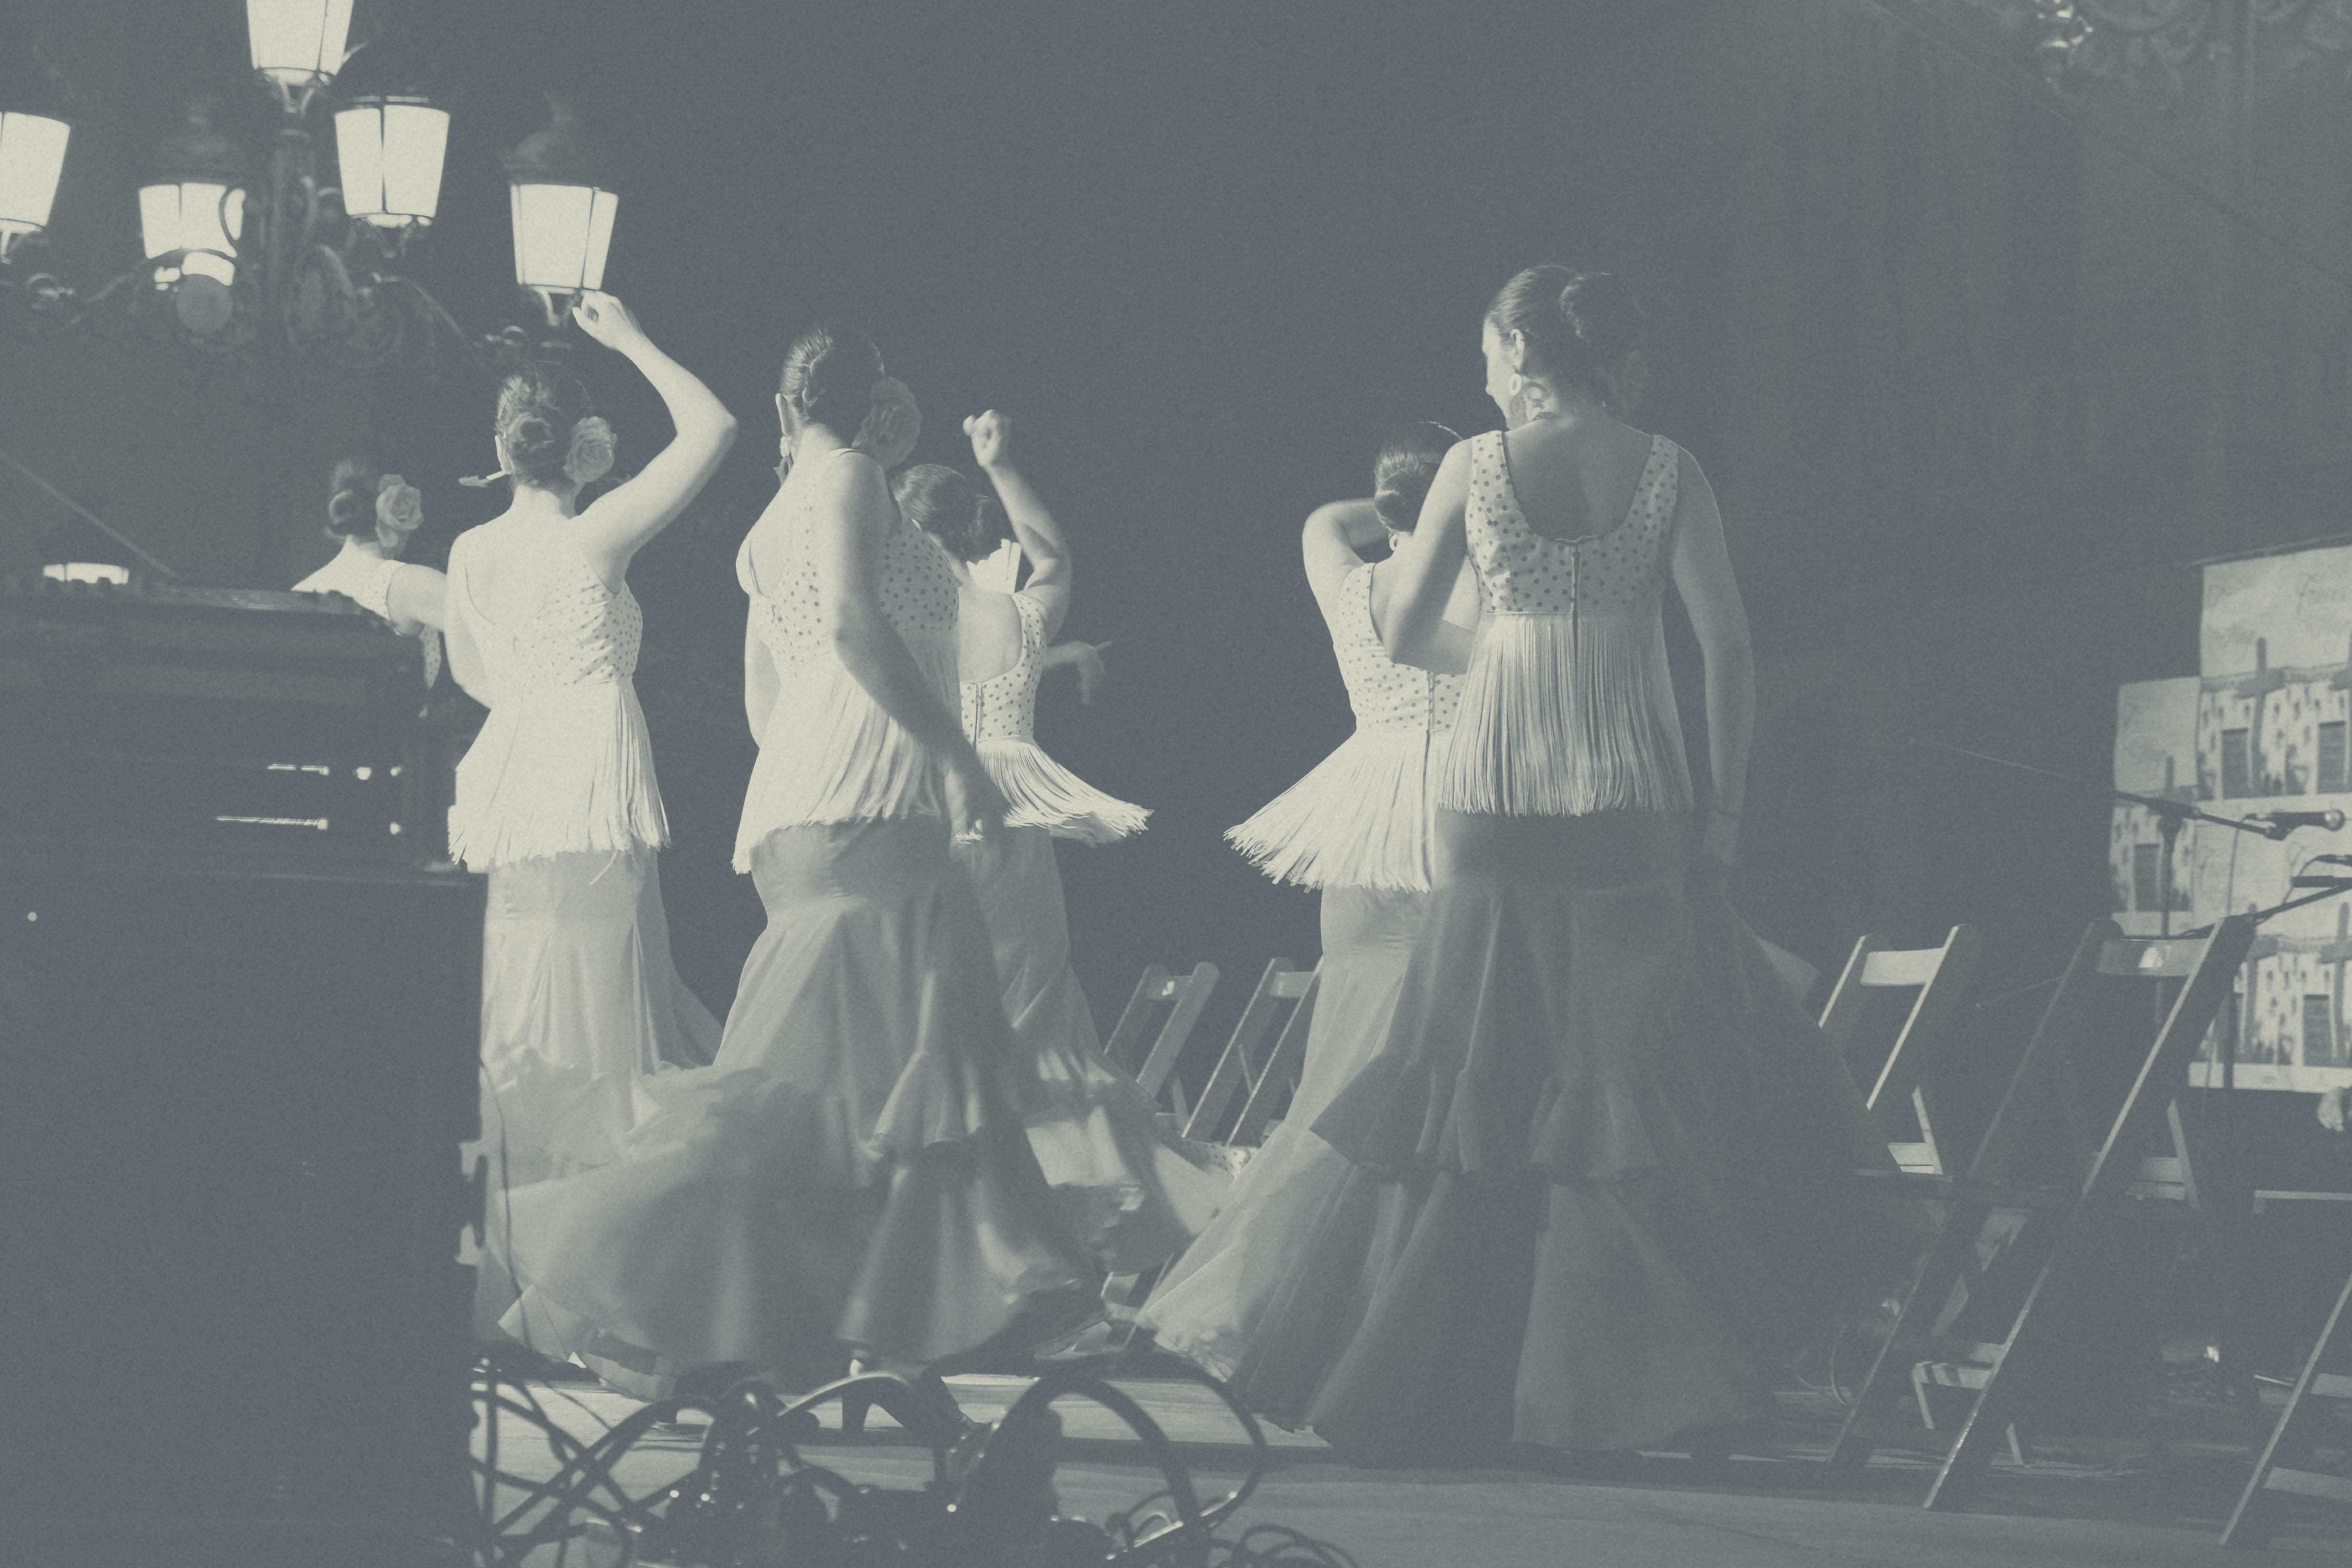
black and white, white, street, urban, monochrome, bw, blackwhite, sketch, drawing, photograph, andalusia, flamenco, cordoba, blackadnwhite, monochrome photography